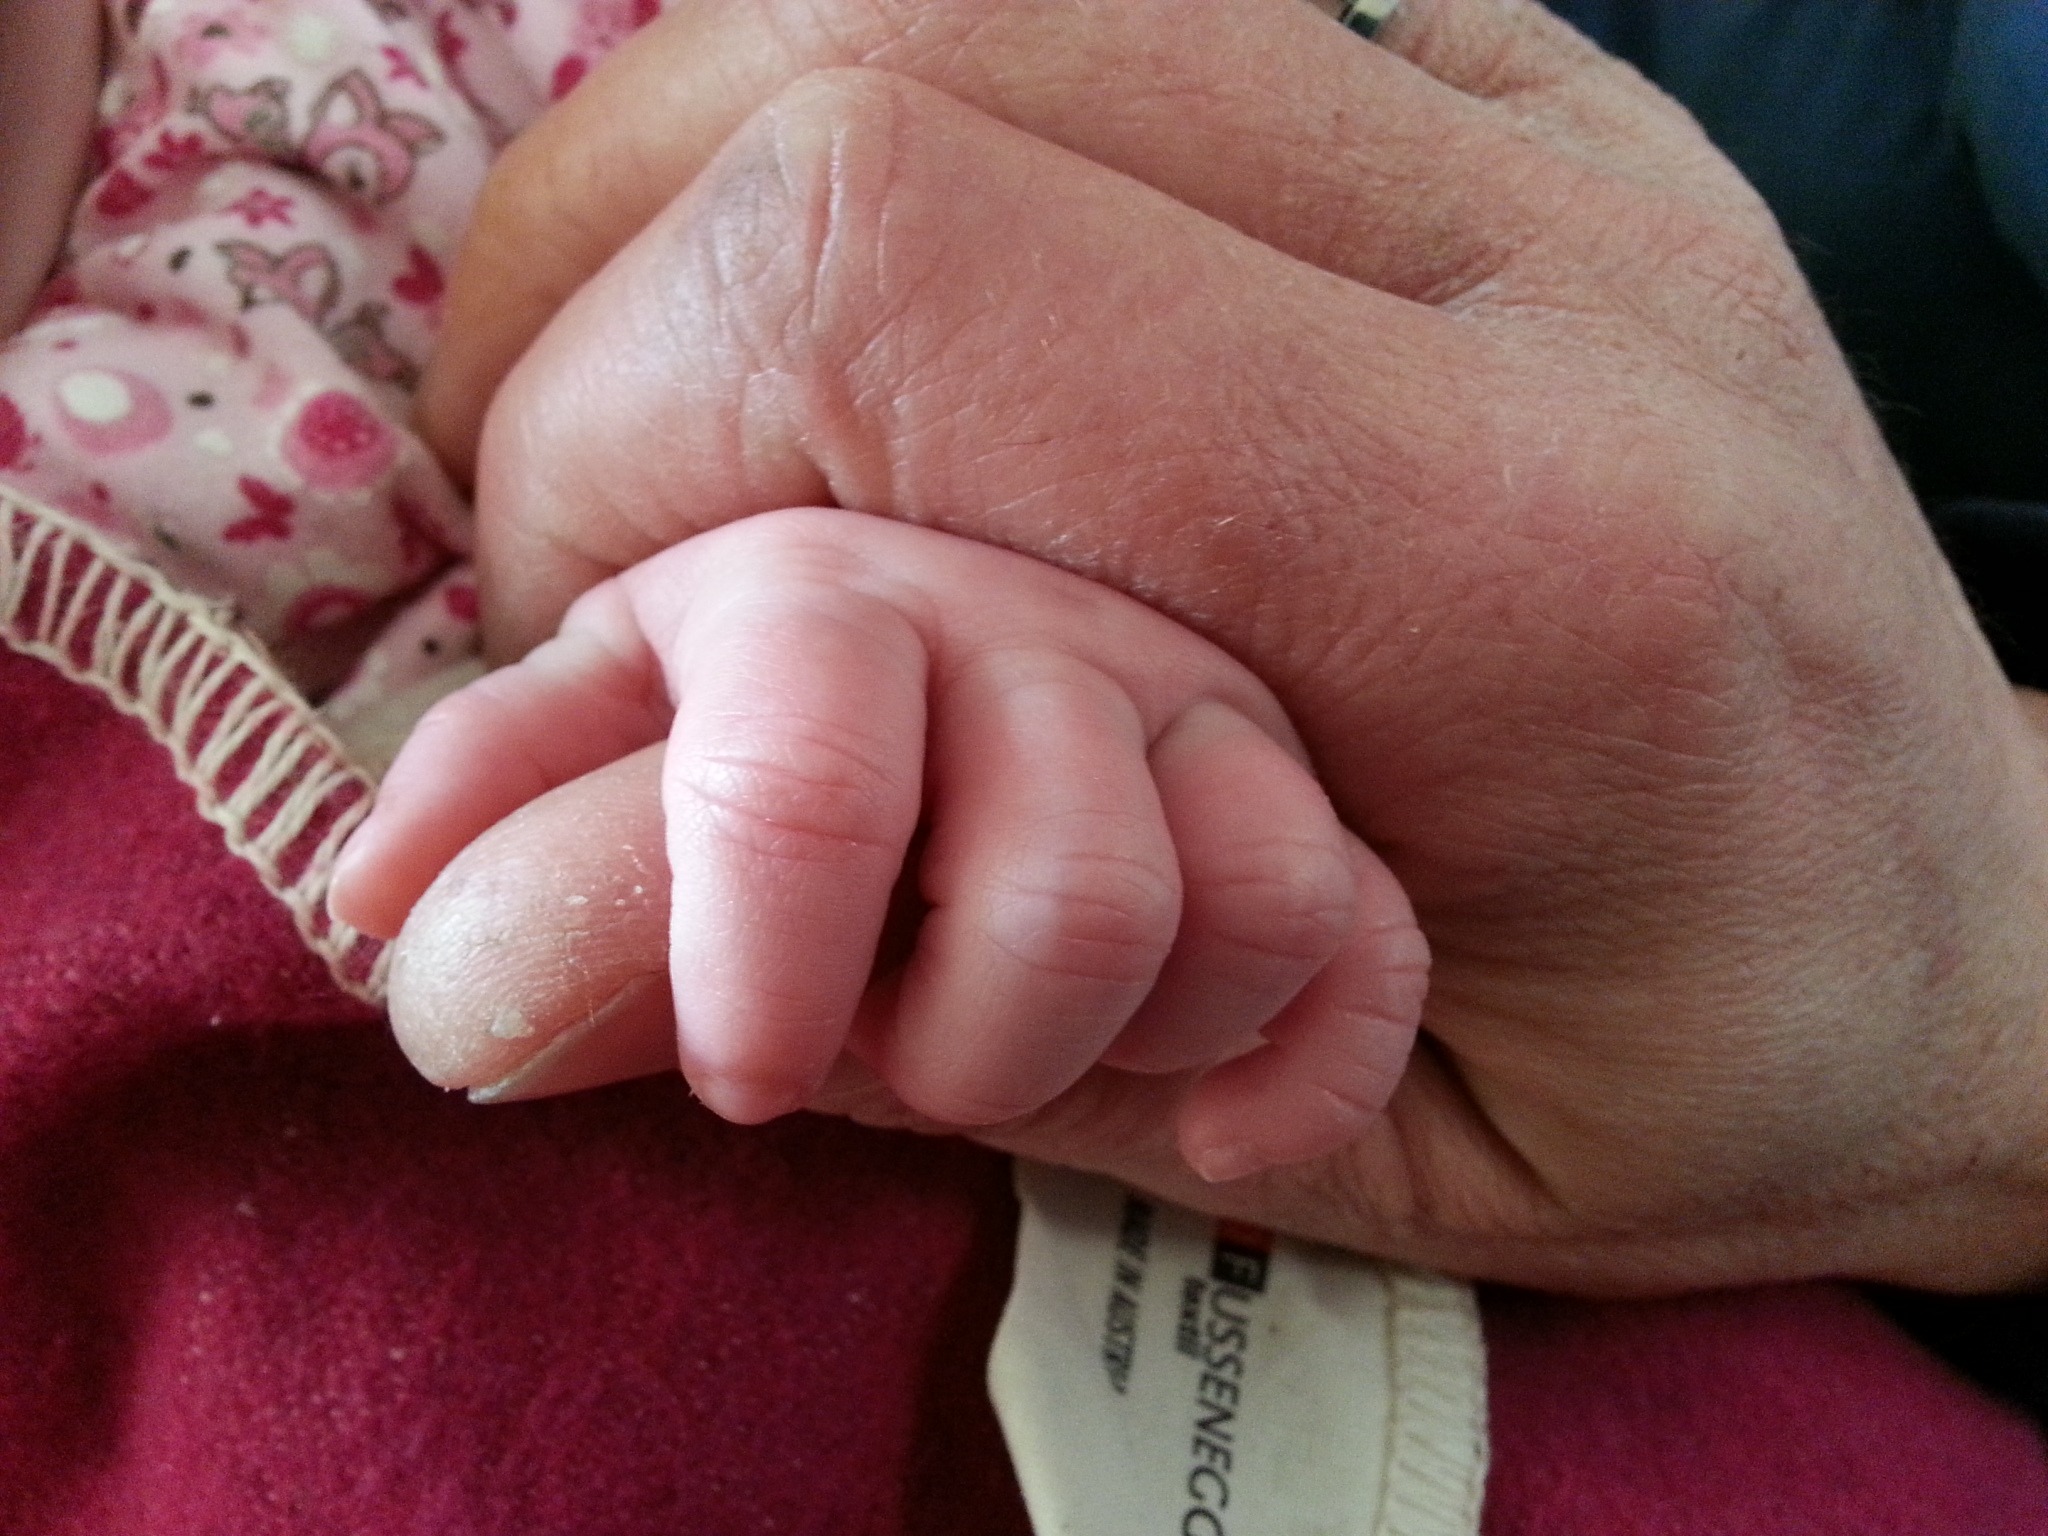
hand, leg, finger, father, child, human, pink, nail, baby, lip, son, close up, human body, children, hands, infant, skin, organ, keep, daughter, sense, keep hands, grandchildren